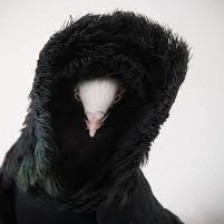
Species: JACOBIN PIGEON
Scientific name: COLUMBA LIVIA